Arnold Wolff

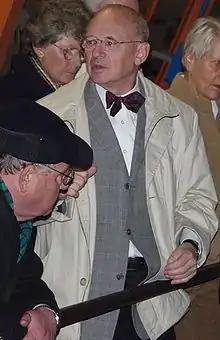

Arnold Wolff (26 July 1932 – 24 December 2019) was a German architect. He was and head of the Dombauhütte of the Cologne Cathedral from 1972 to 1998. From 1986 to 1997, he was academic teacher for restoration and conservation at the Cologne University of Applied Sciences.